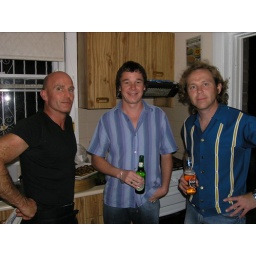
The boys in the kitchen - Matt and Emma's Engagement party - Summer Hill